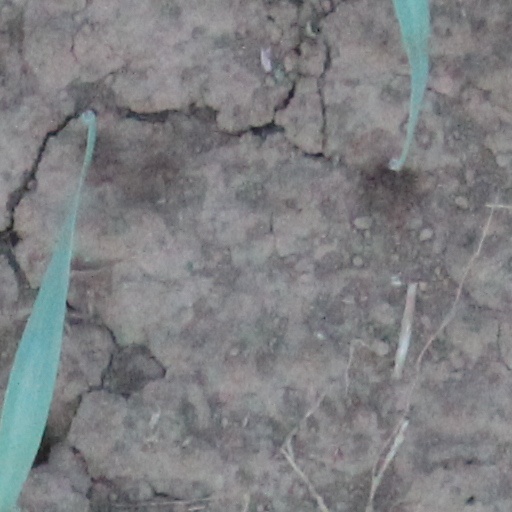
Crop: wheat